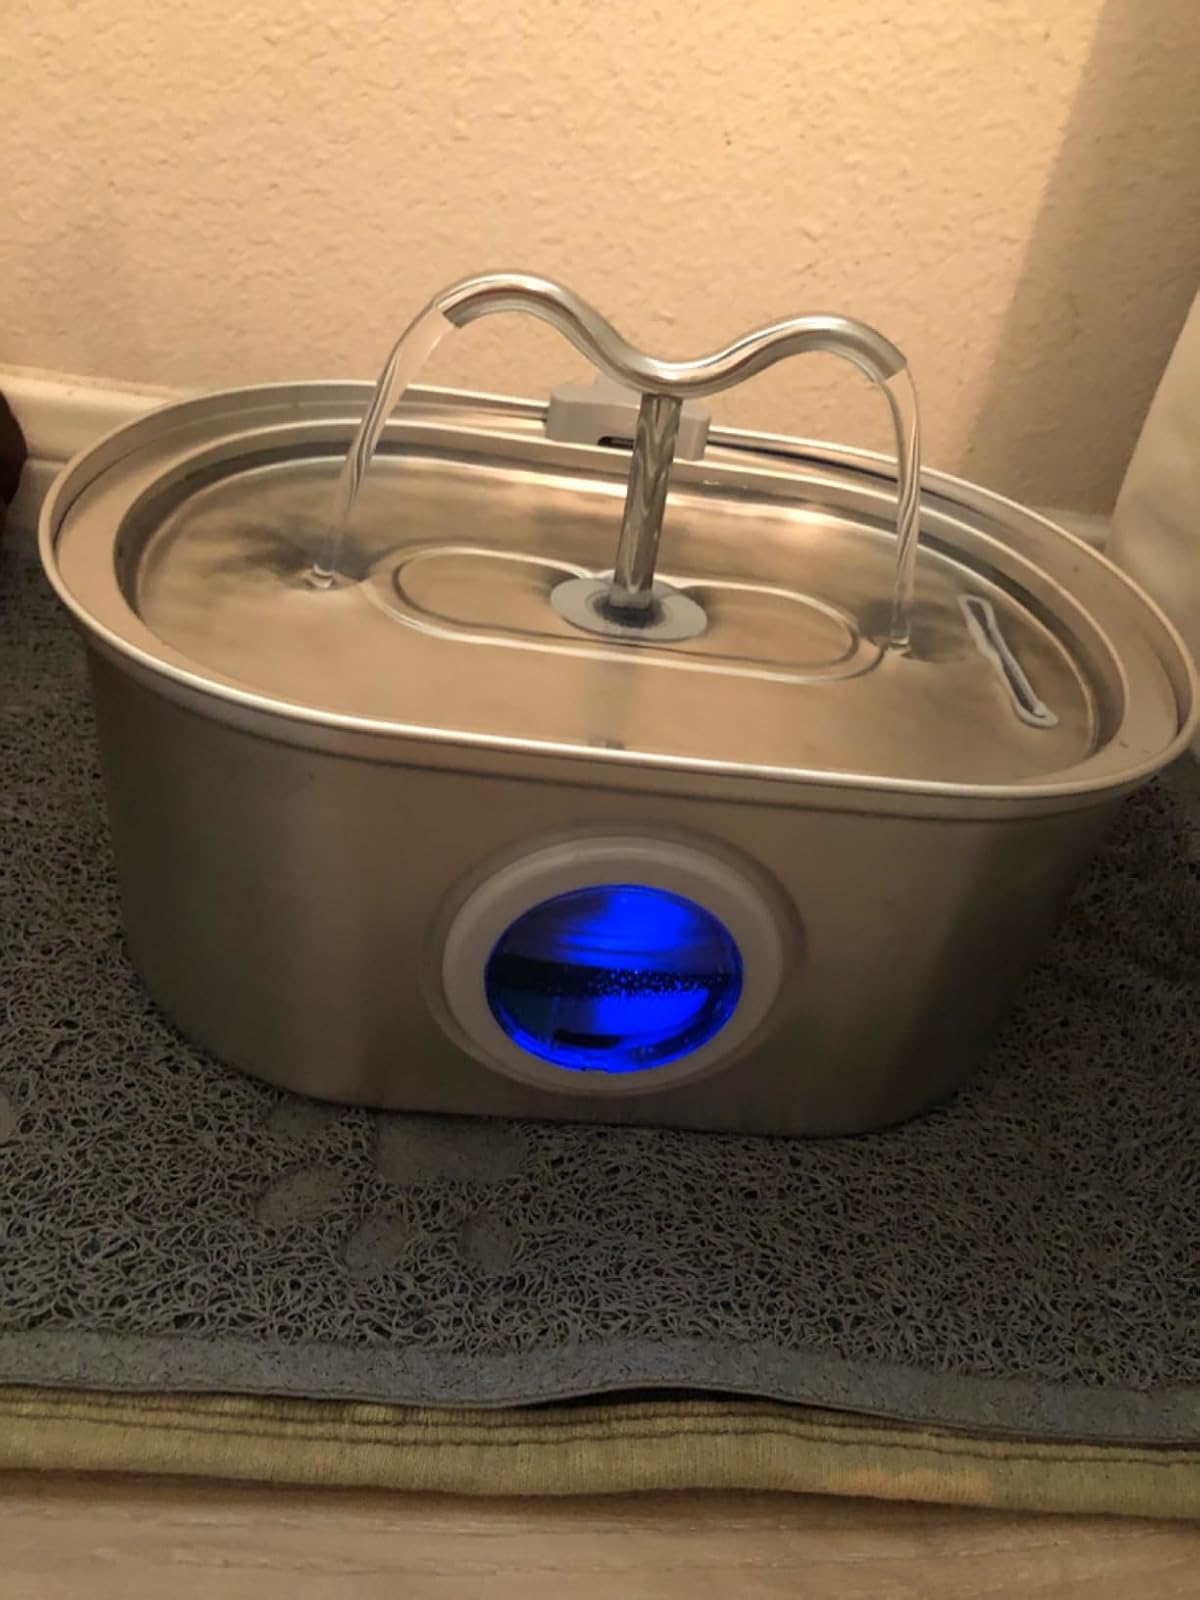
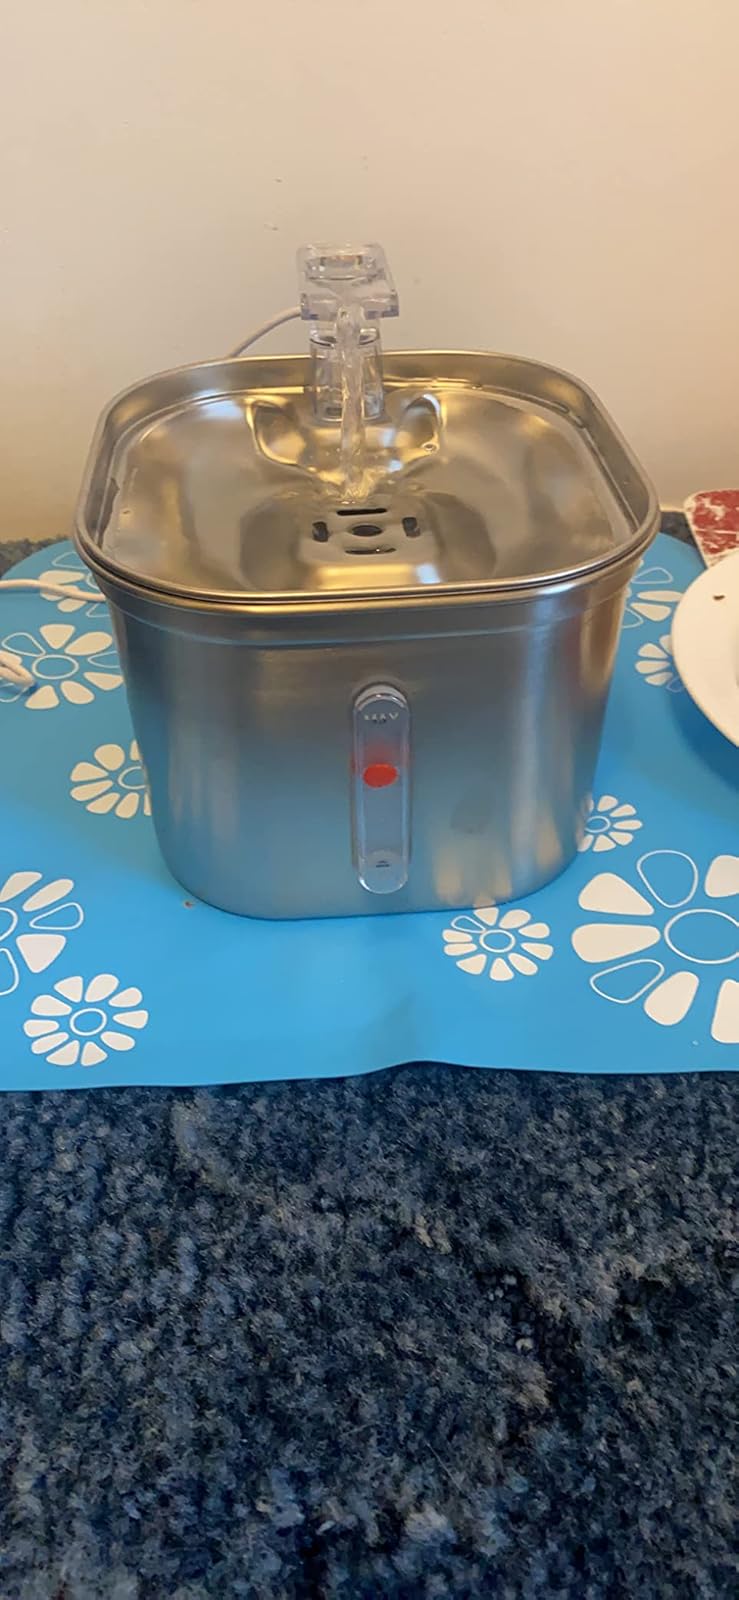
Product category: items_bowl
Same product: no